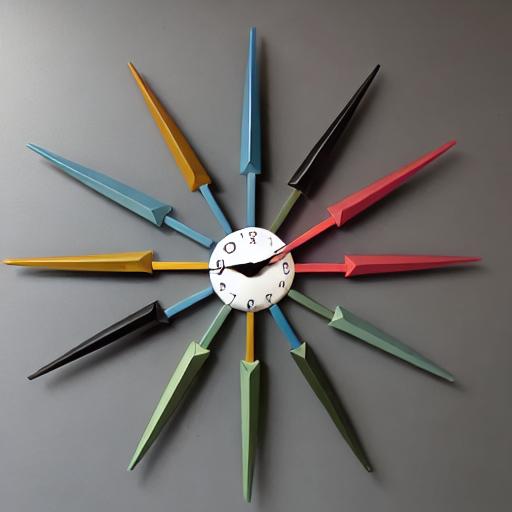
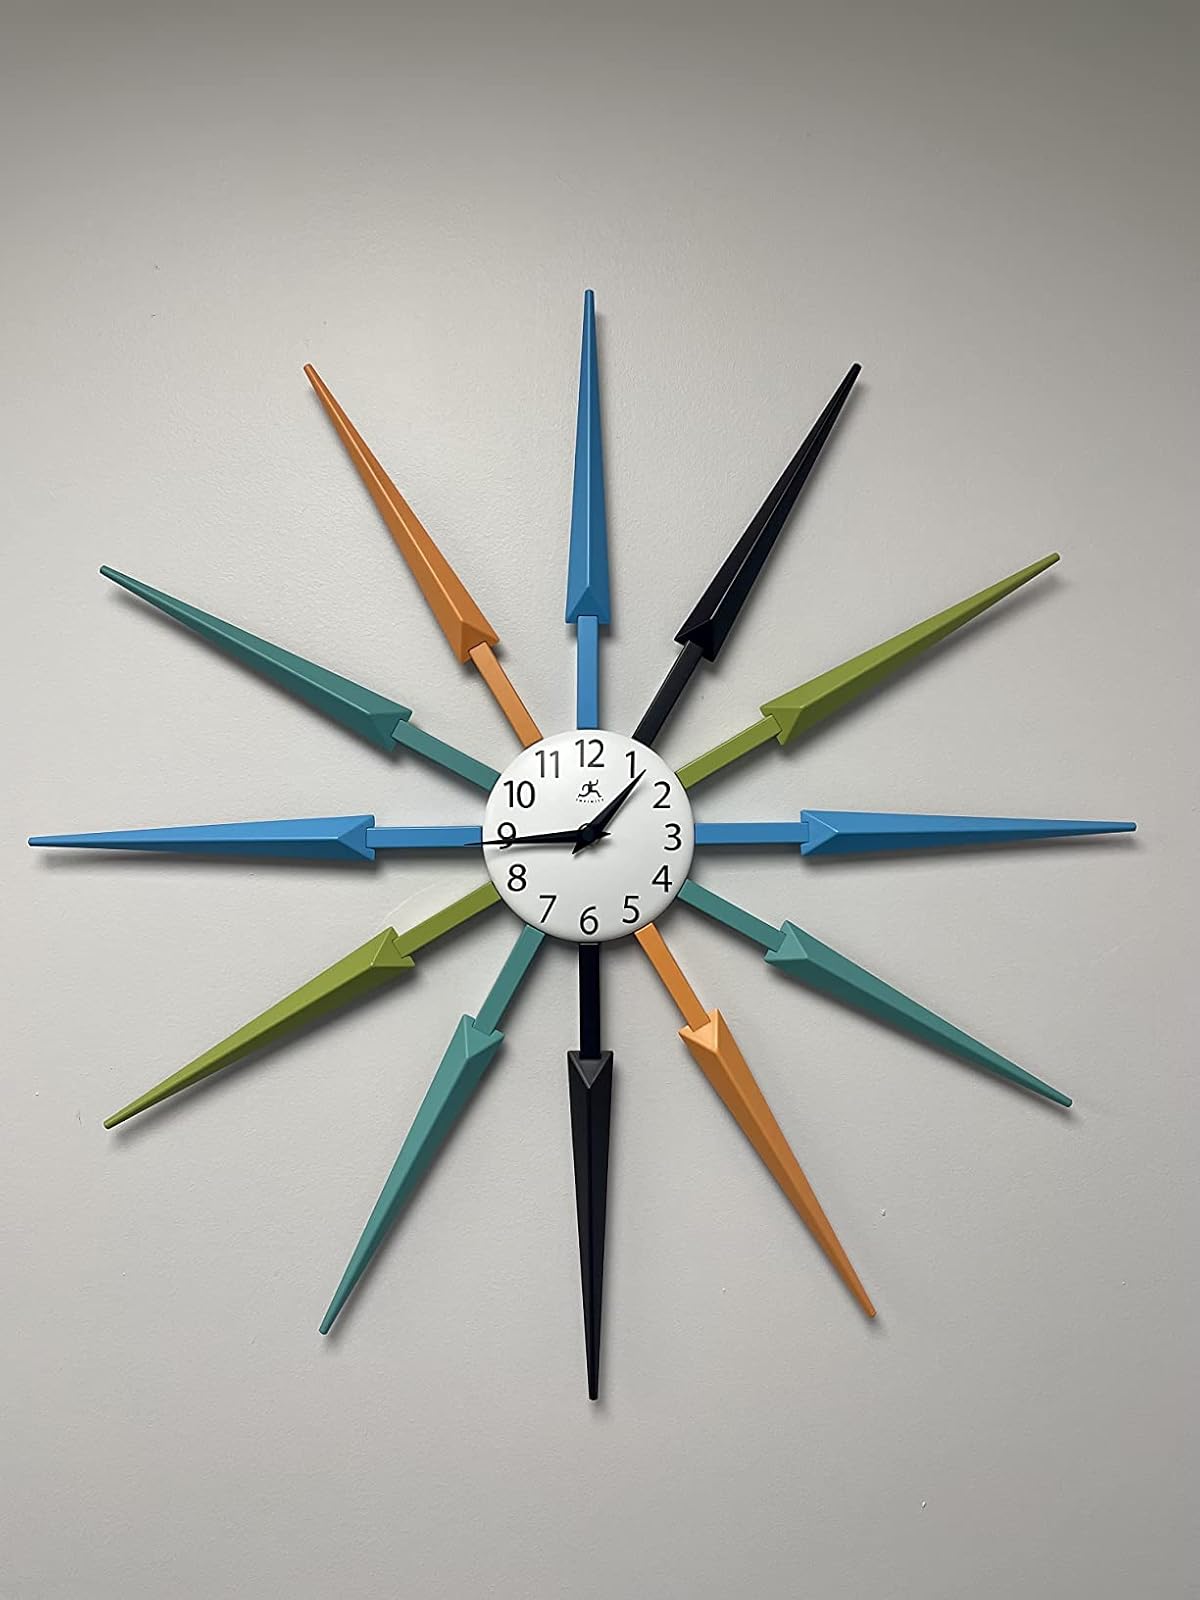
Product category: clock
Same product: no